Joanna Newsom

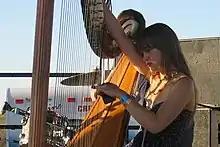
Newsom at the Sasquatch! Music Festival, Washington, May 2005

In 2002–03, after appearing as a guest musician on Nervous Cop's self-titled collaboration album, Newsom recorded two EPs, "Walnut Whales" and "Yarn and Glue". These homemade recordings were intended to serve as a document of her early work and were not intended for public distribution. At the suggestion of Noah Georgeson, her then-boyfriend and recording engineer of the EP, she burned several copies to sell at her early shows. Newsom's friend and bandmate in Golden Shoulders, Adam Kline, gave one of her CDs to Will Oldham at a show in Nevada City. Oldham was impressed with Newsom's music and asked her to tour with him. He also gave a copy of the CD to the owner of Drag City, his record label. Drag City signed Newsom and released her debut album "The Milk-Eyed Mender" in 2004.